Jack Speer

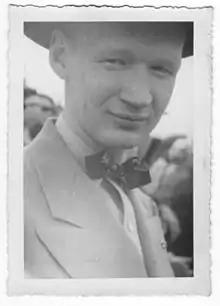
Jack Speer, ca. 1938

John Bristol Speer (August 9, 1920 – June 28, 2008) was an attorney, practicing law for over 60 years; a judge; and a Washington House of Representatives member.